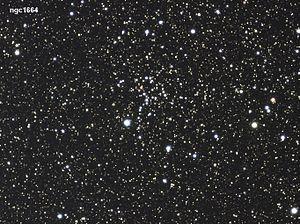
Amas ouvert NGC 1664 Cocher
NGC 1664 est un amas ouvert situé dans la constellation du Cocher. Il a été découvert par l'astronome germano-britannique William Herschel en 1786.